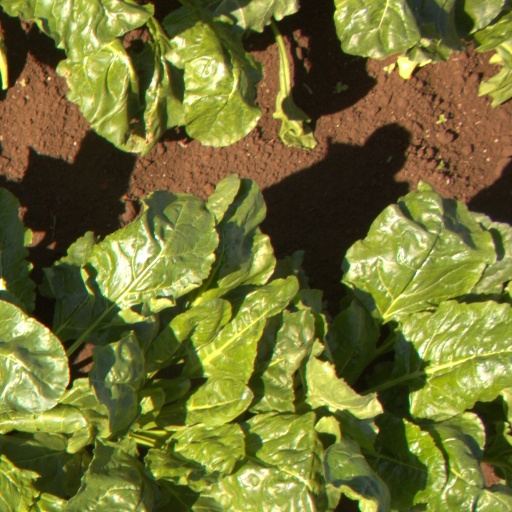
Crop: sugar beet